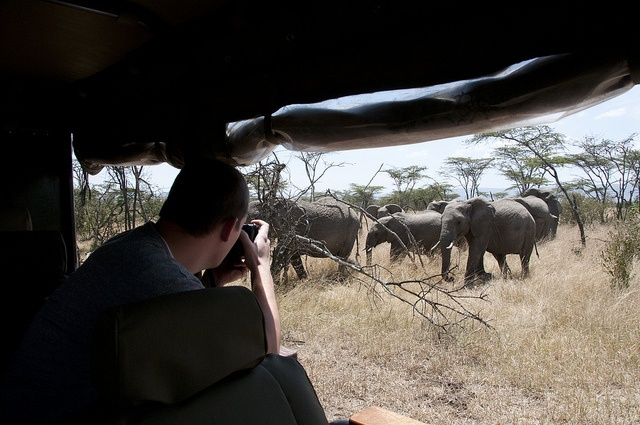
A heard of zebras are walking through the terrain.
A man is taking pictures of some elephants.
A man takes a picture of a herd of elephants from inside a vehicle.
The man on safari is taking a picture of the elephants.
a man sitting in a vehicle with a camera looking at a herd of elephant